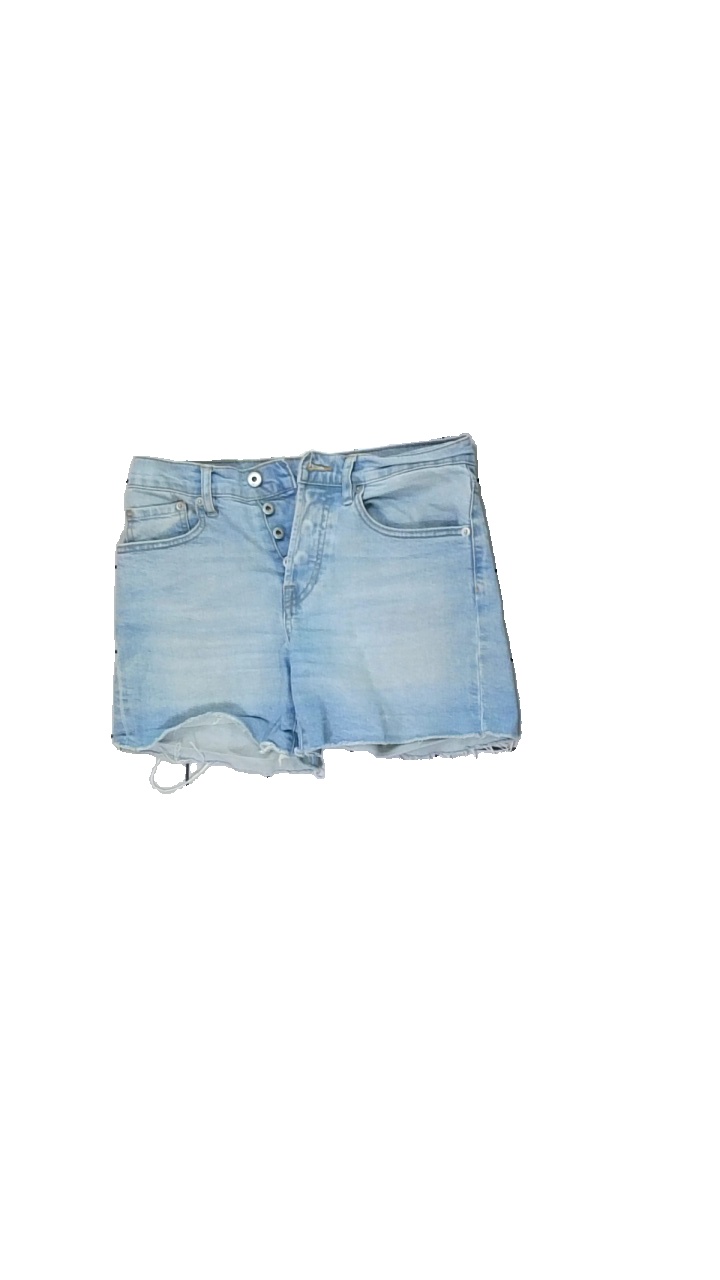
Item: Shorts (Ladies)
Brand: Lager 157
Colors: Blue
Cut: Regular
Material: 100% cotton
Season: Summer
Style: Denim
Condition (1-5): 4
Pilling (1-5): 5
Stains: Minor
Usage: Reuse
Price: <50